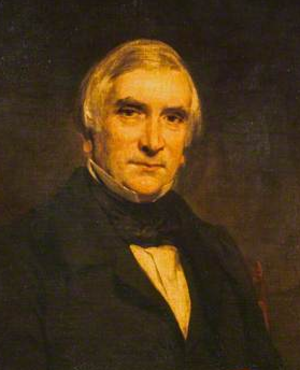
Henry Stephens FRSE était un fermier écossais du 19ème siècle, météorologue et auteur agricole.